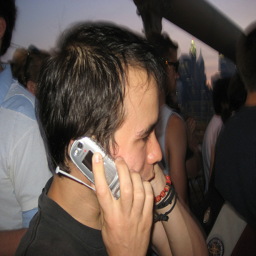
A man wearing a black shirt uses a cell phone near a crowd of people.
A man with brackets talking on a cellphone.
A man who is talking on his flip cell phone.
Man wearing bracelets using mobile phone while outdoors.
A man wearing bracelets in a crowd talking on a silver cell phone.